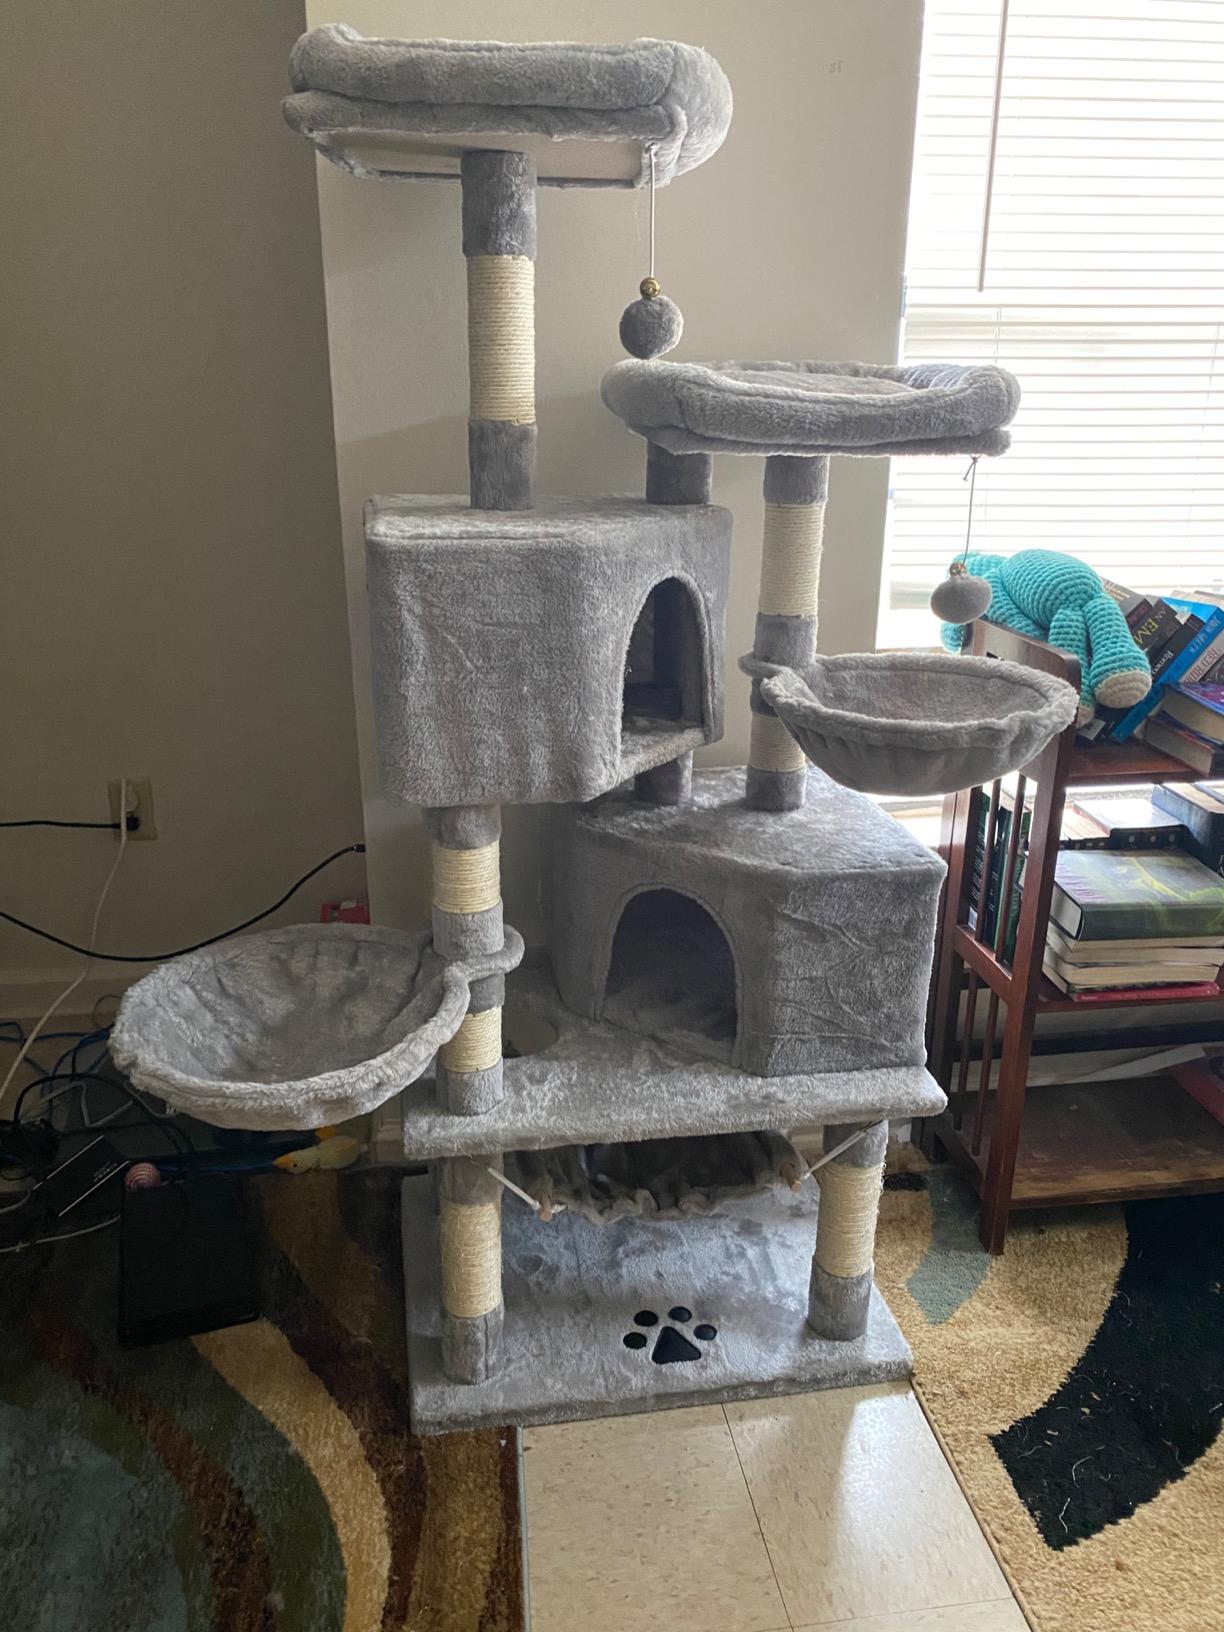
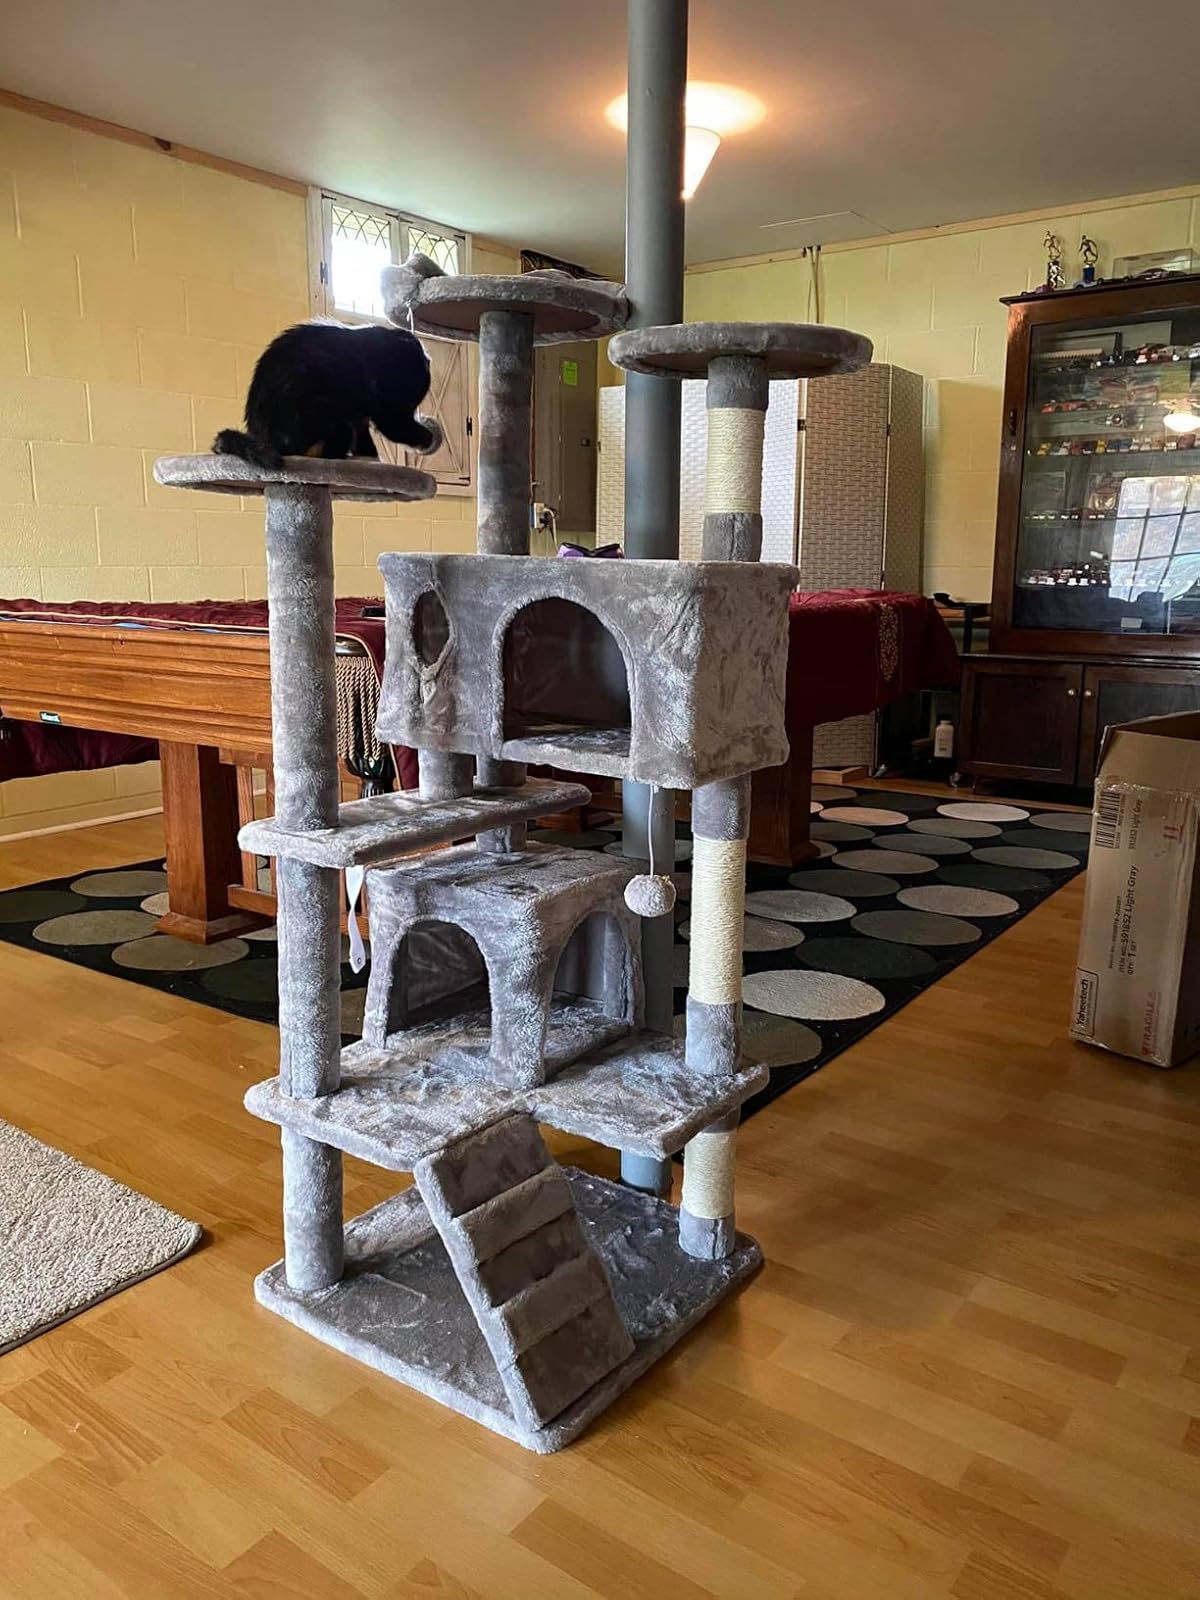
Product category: items_cat tree
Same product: no